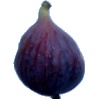
Label: fig